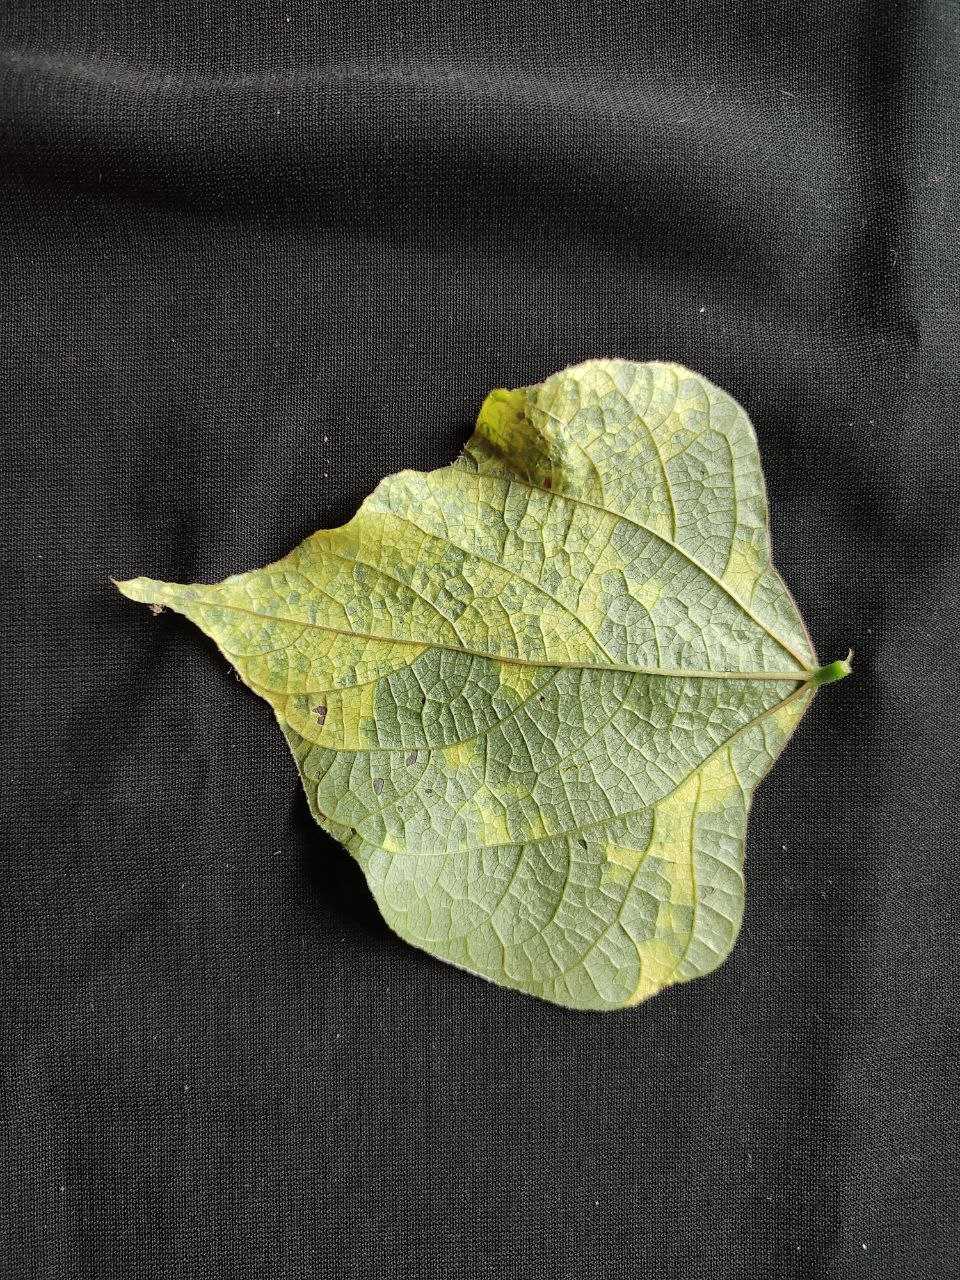
Crop: bean
Leaf condition: Mosaic Virus